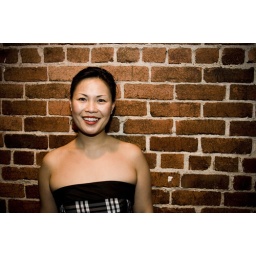
I really liked the brick wall in the bar for shooting people pics.